Electron-beam welding

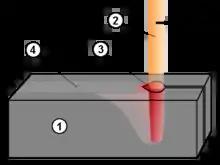
Illustration of keyhole electron beam welding: 1) object, 2) electron beam, 3) keyhole, 4) weld.

Electron-beam welding (EBW) is a fusion welding process in which a beam of high-velocity electrons is applied to two materials to be joined. The workpieces melt and flow together as the kinetic energy of the electrons is transformed into heat upon impact. EBW is often performed under vacuum conditions to prevent dissipation of the electron beam.